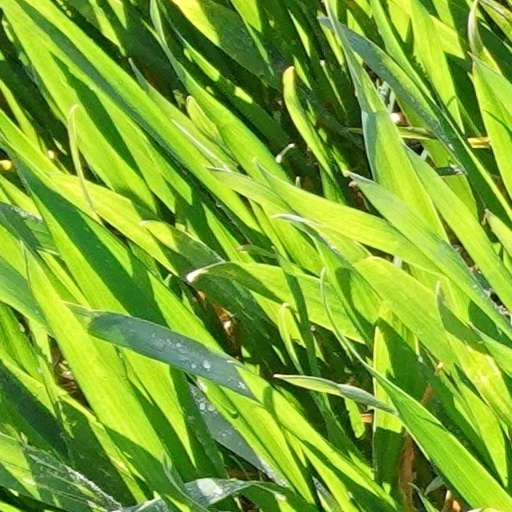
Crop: wheat